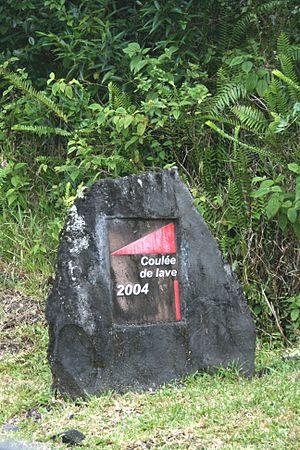
Stèle indiquant une coulée de 2004 le long de la routes des Laves, à Sainte-Rose de La Réunion.
La route des Laves est une route de l'île de La Réunion, un département d'outre-mer français dans l'océan Indien. Il s'agit de la section de la route nationale 2 entre le centre-ville de Sainte-Rose et celui de Saint-Philippe, en particulier lorsqu'elle traverse le Grand Brûlé, soit la partie côtière de la dernière caldeira volcanique formée par le piton de la Fournaise, l'Enclos Fouqué.